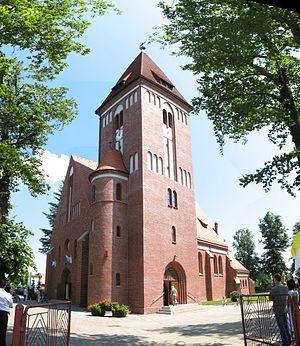
Kobiór est un village de la voïvodie de Silésie et du powiat de Pszczyna. Il est le siège de la gmina de Kobiór et comptait 4 702 habitants en 2008.